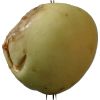
Label: Apple hit 1